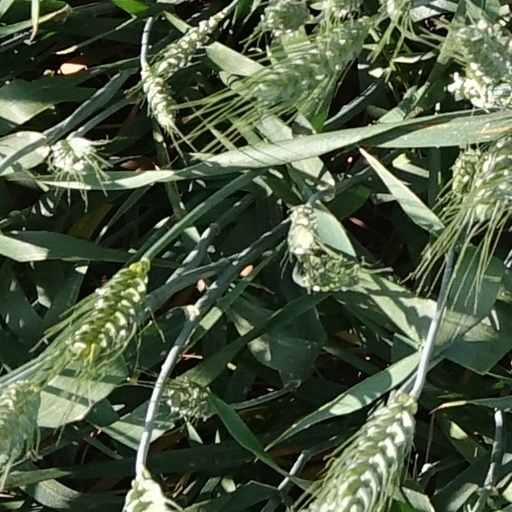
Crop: wheat